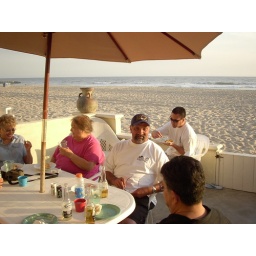
Picture from beach house in Newport Beach. Aunt, mom, cousin inlaws, cousin.